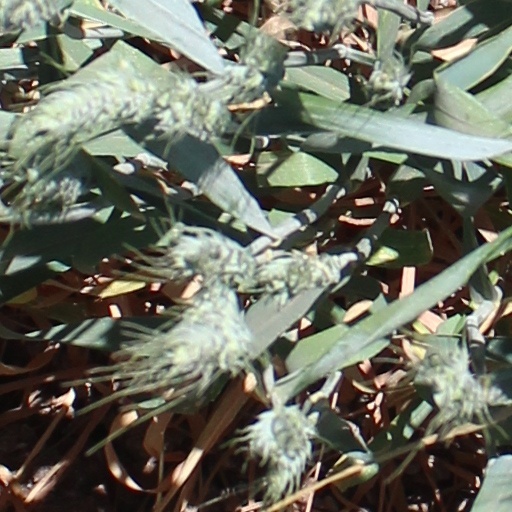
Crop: wheat